Olivia Munn

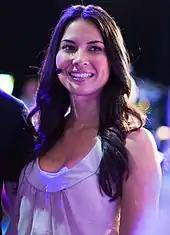
Munn at the 2009 Electronic Entertainment Expo

Munn worked as an intern at NBC affiliate KJRH-TV in Tulsa before relocating to Los Angeles. In 2004, she interned at Fox Sports Networks and worked as a sideline reporter for college football and women's basketball. She said that she disliked the experience: "I was trying to be something I wasn't, and that made me really uncomfortable on live TV."